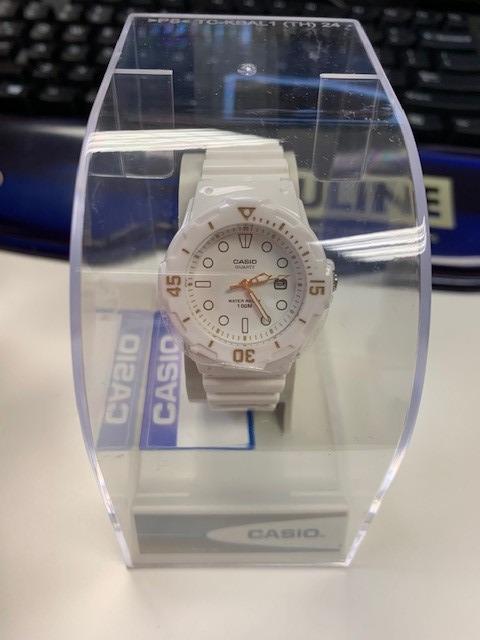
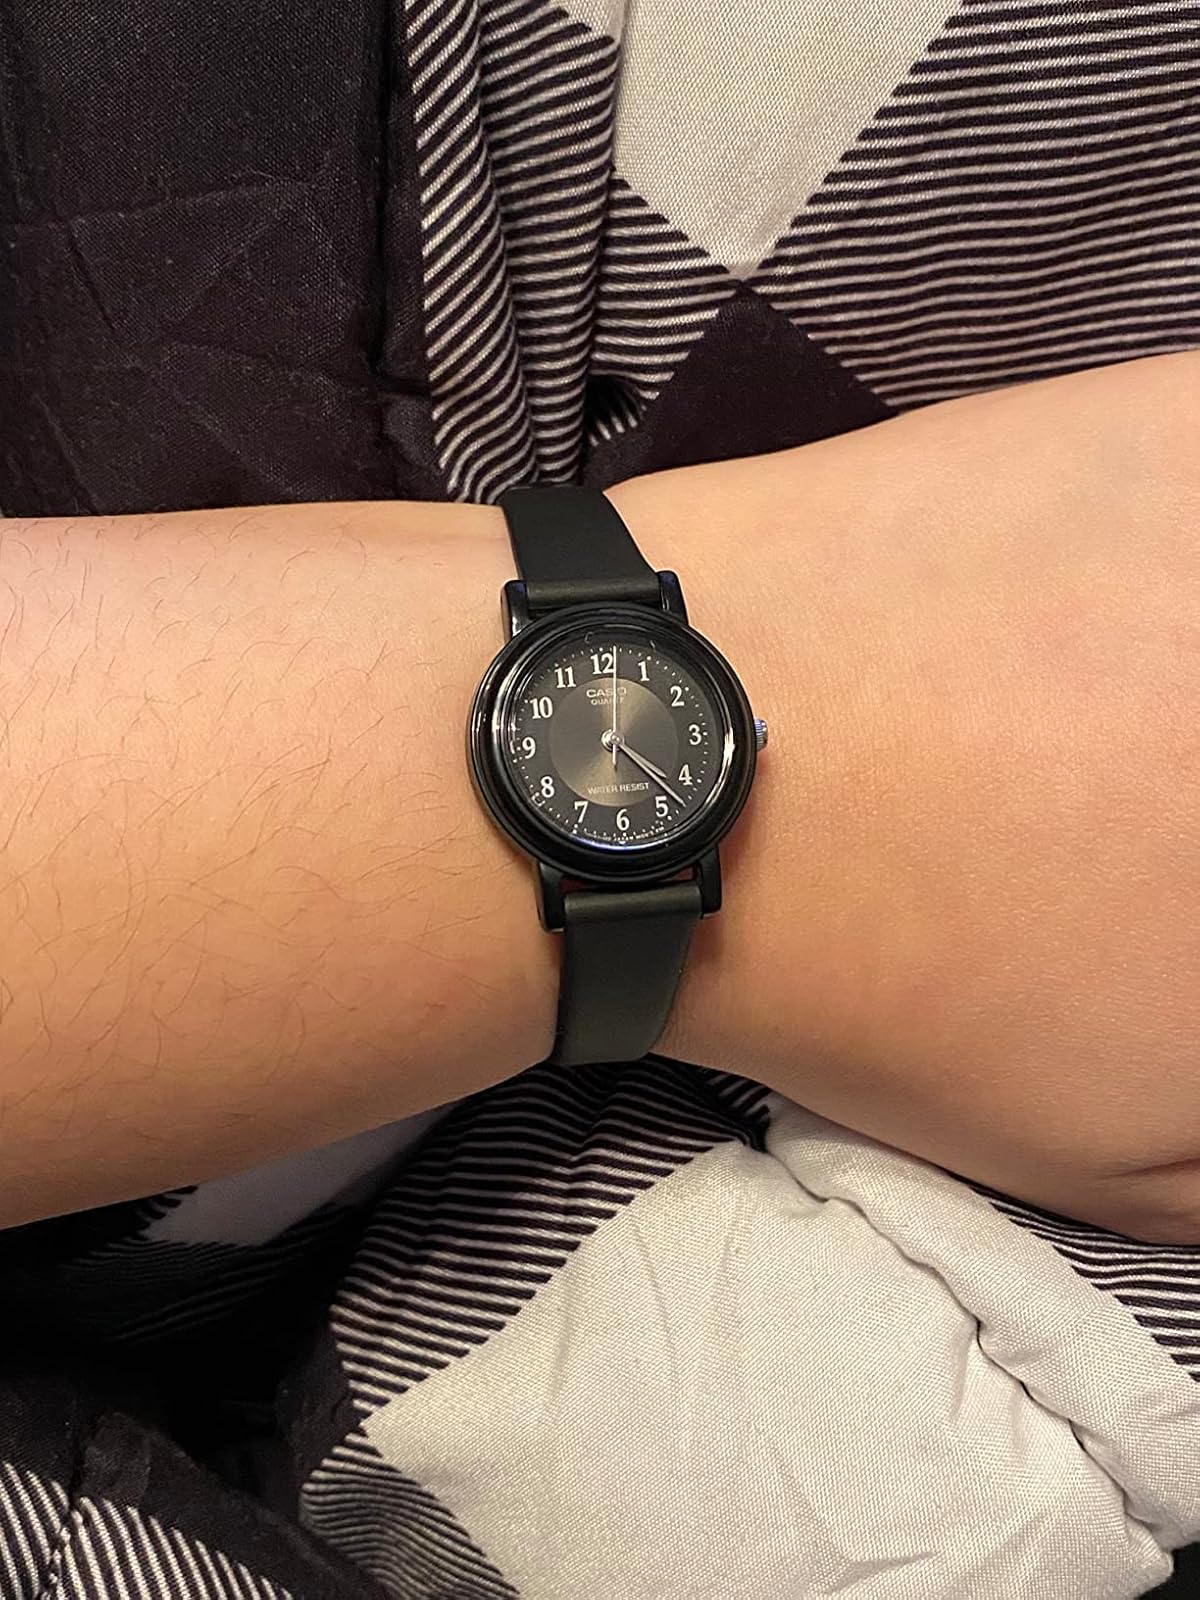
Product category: accessories_watch
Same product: no